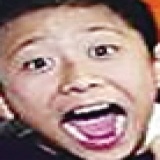
diễn viên Trương Nhất Sơn